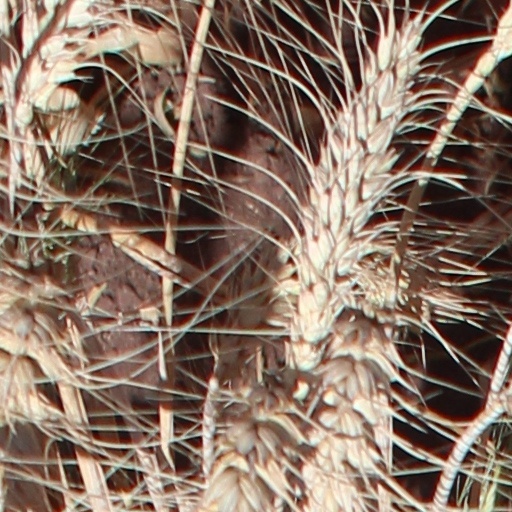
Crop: wheat